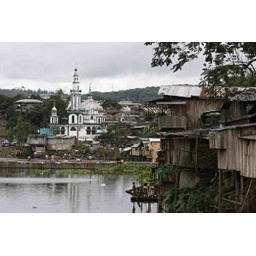
Mosque near the river together with the small houses